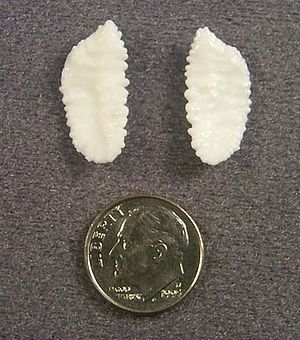
Otolit
Et par otoliter fra en Stillehavstorsk (Gadus macrocephalus).
En otolit, benævnes også øresten eller statolit, er en dannelse af calciumkarbonat i buegangene i det indre øre hos flere hvirveldyr. Otoliter tjener til at registrere både tyngdekraftens retning og acceleration og kan således hjælpe dyret med at holde balancen. Otoliter hos fisk kan vise årringe, og kan derfor bruges til at bestemme alderen på et individ. Hos mennesket er otoliterne mikroskopiske korn.